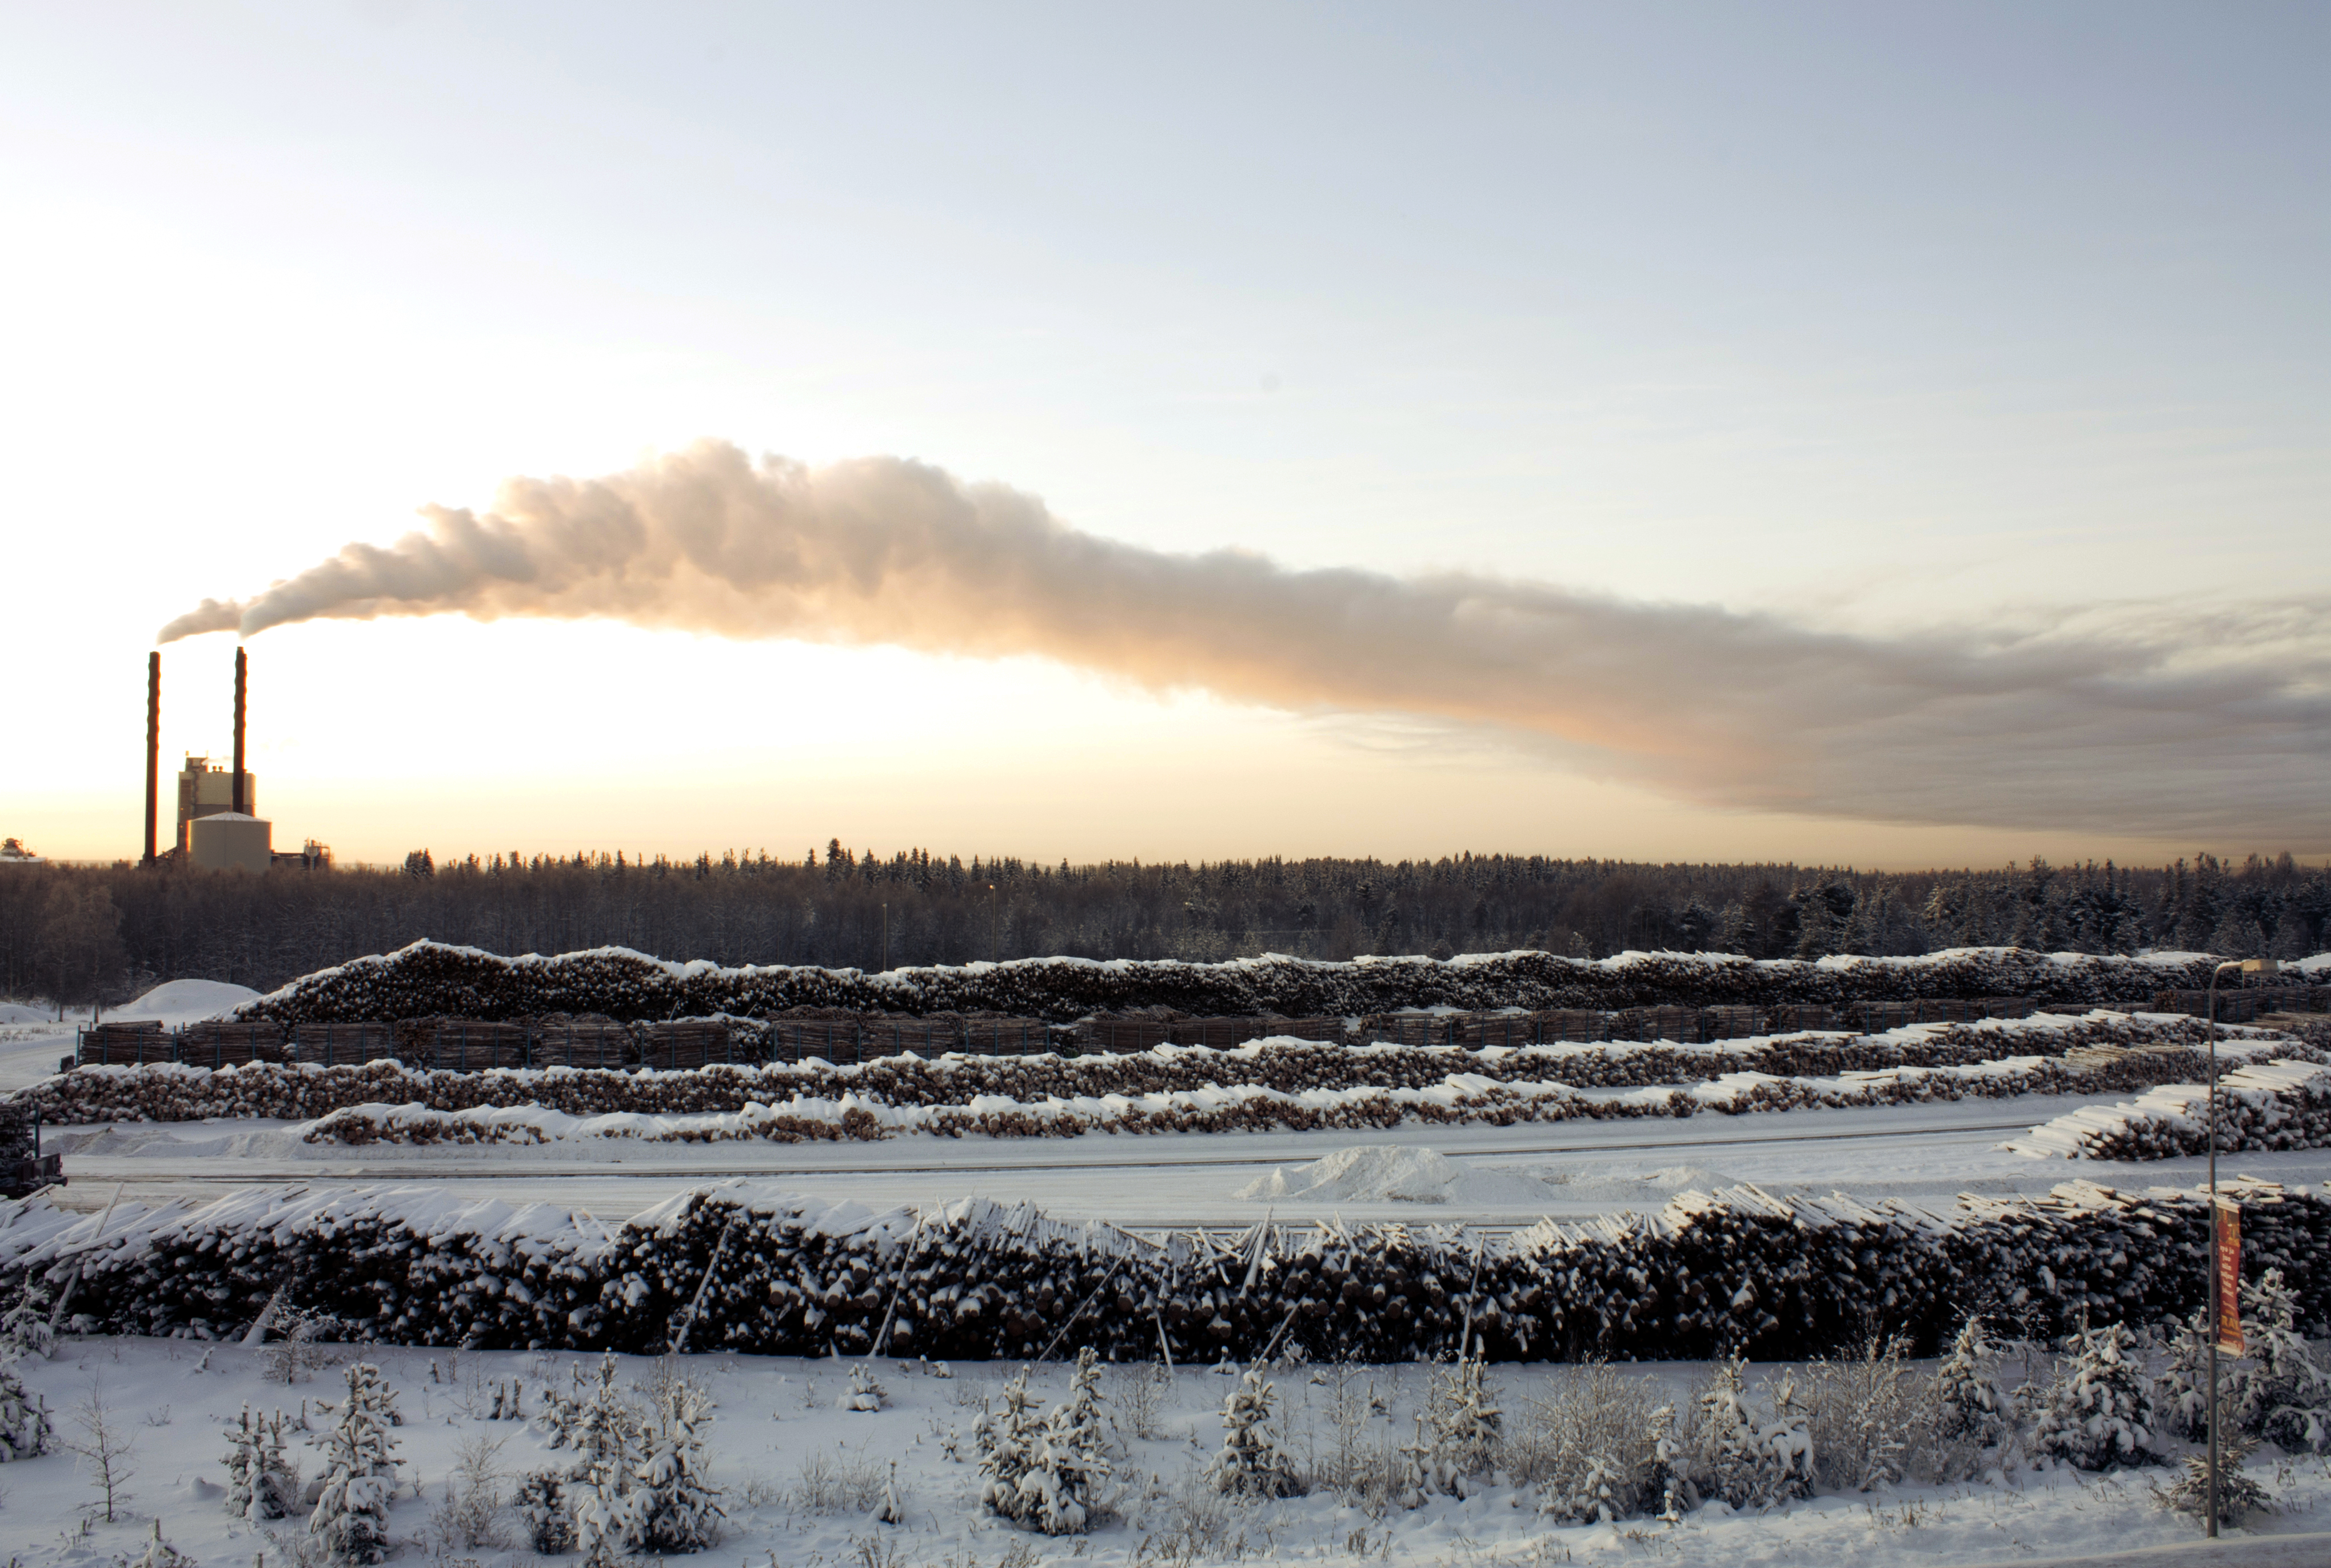
rovaniemi, winter, finland, wood, chimney, smoke, sky, snow, cold, trees, freezing, morning, phenomenon, dawn, tree, sunlight, cloud, frost, sunrise, evening, ice, landscape, sunset, horizon